Musical tuning

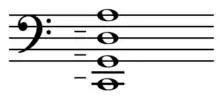
Cello open strings.

Note that while the guitar and other modern stringed instruments with fixed frets are tuned in equal temperament, string instruments without frets, such as those of the violin family, are not. The violin, viola, and cello are tuned to beatless just perfect fifths and ensembles such as string quartets and orchestras tend to play in fifths based Pythagorean tuning or to compensate and play in equal temperament, such as when playing with other instruments such as the piano. For example, the cello, which is tuned down from A220, has three more strings (four total) and the just perfect fifth is about two cents off from the equal tempered perfect fifth, making its lowest string, C−, about six cents more flat than the equal tempered C.